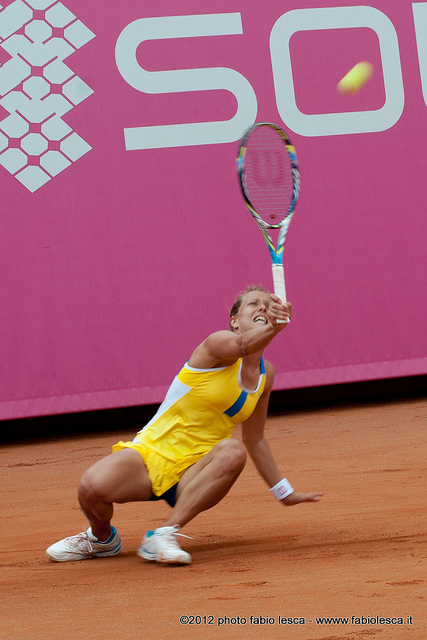
một nữ vận động viên tennis đang ngồi xuống sân để đánh bóng